Gorch Fock (author)

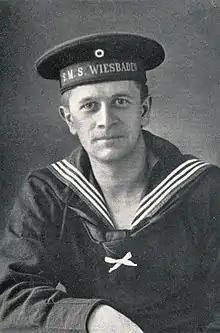
Gorch Fock

Johann Wilhelm Kinau (22 August 1880 – 31 May 1916), better known by his pseudonym Gorch Fock, was a German author. Other pseudonyms he used were Jakob Holst and Giorgio Focco.